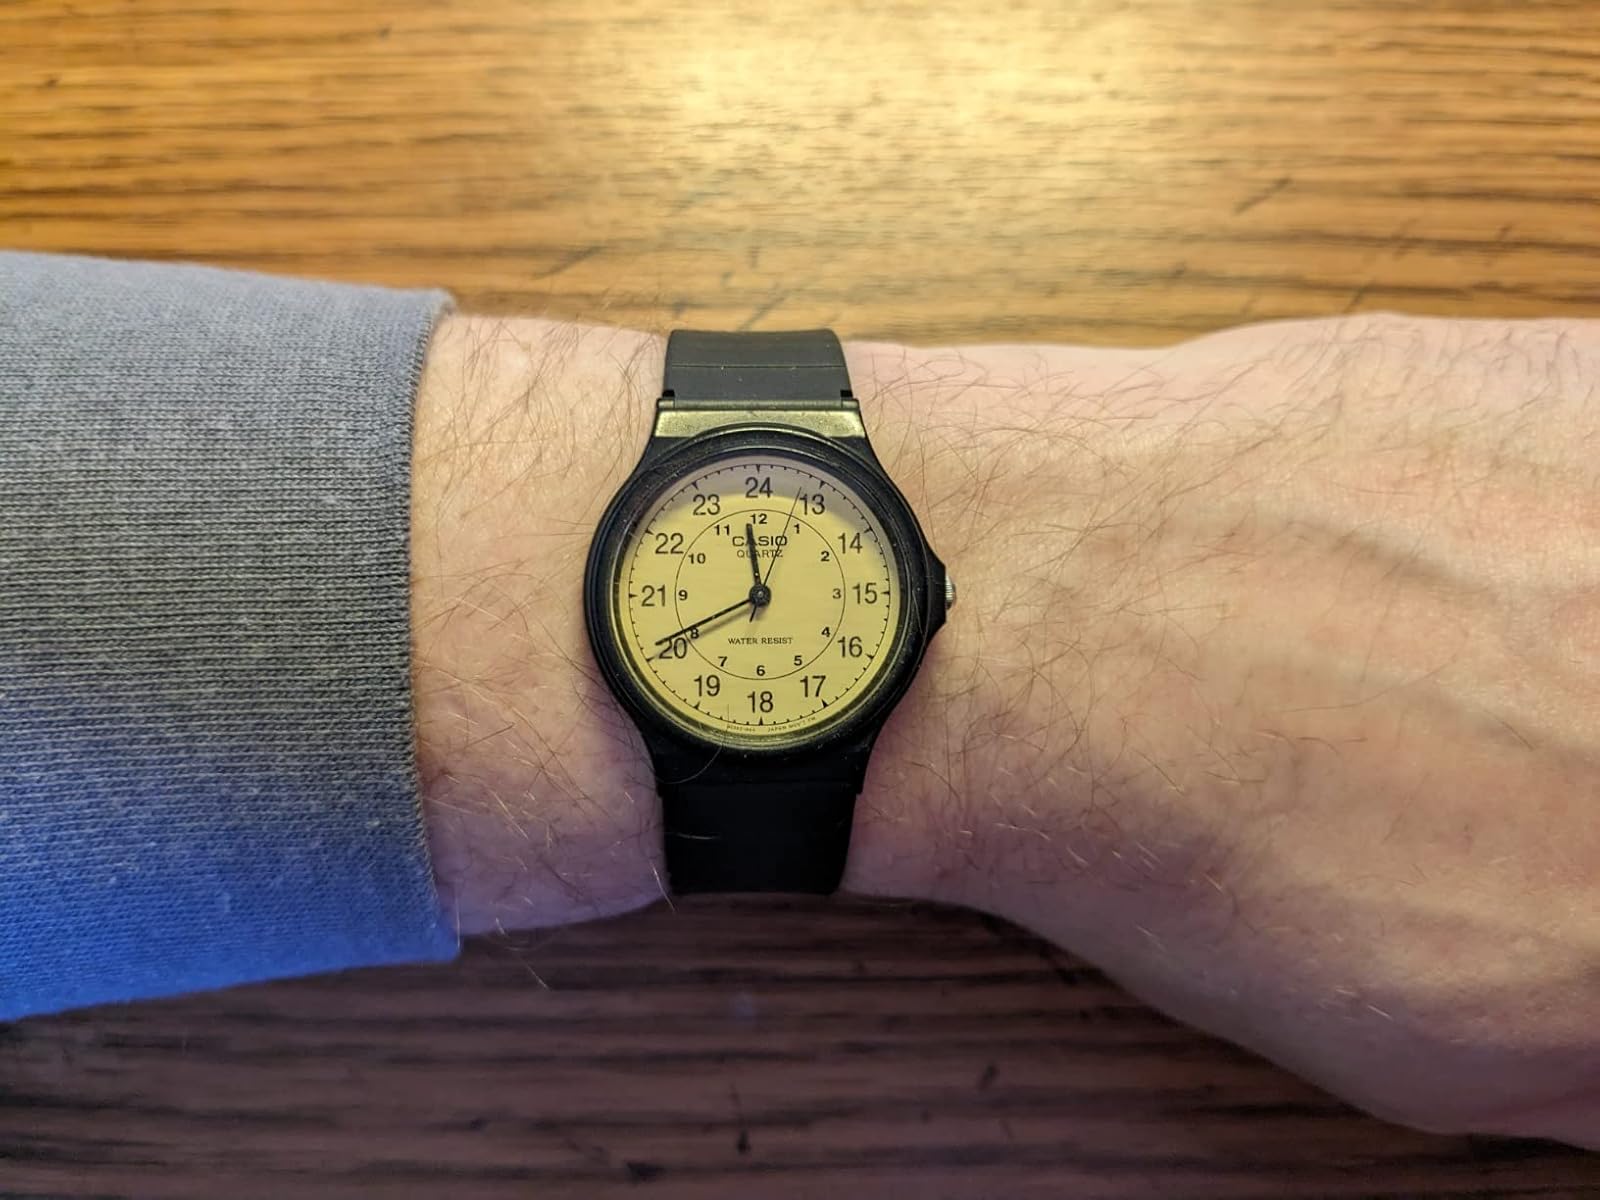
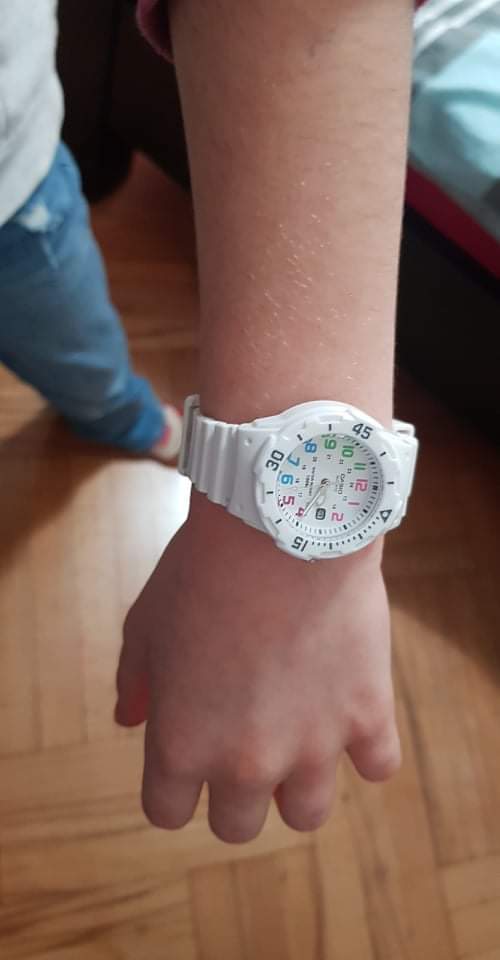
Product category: accessories_watch
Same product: no